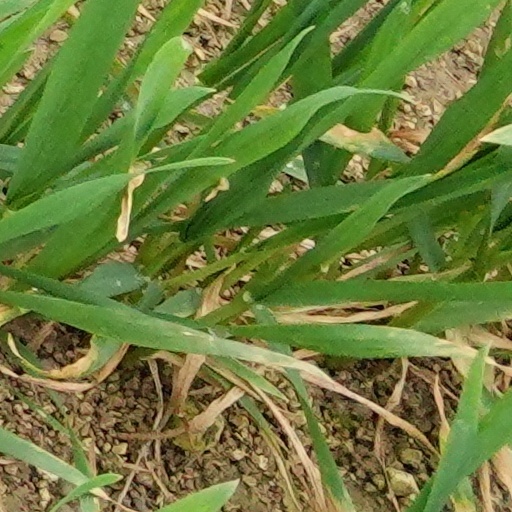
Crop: wheat